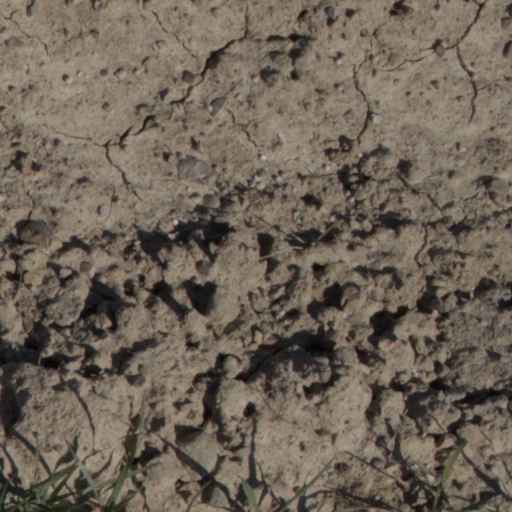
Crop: wheat